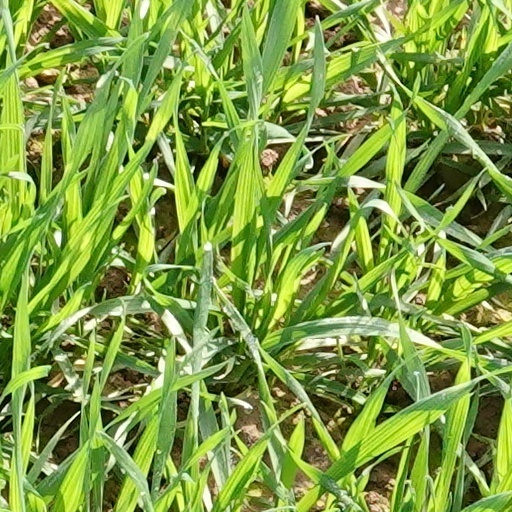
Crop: wheat